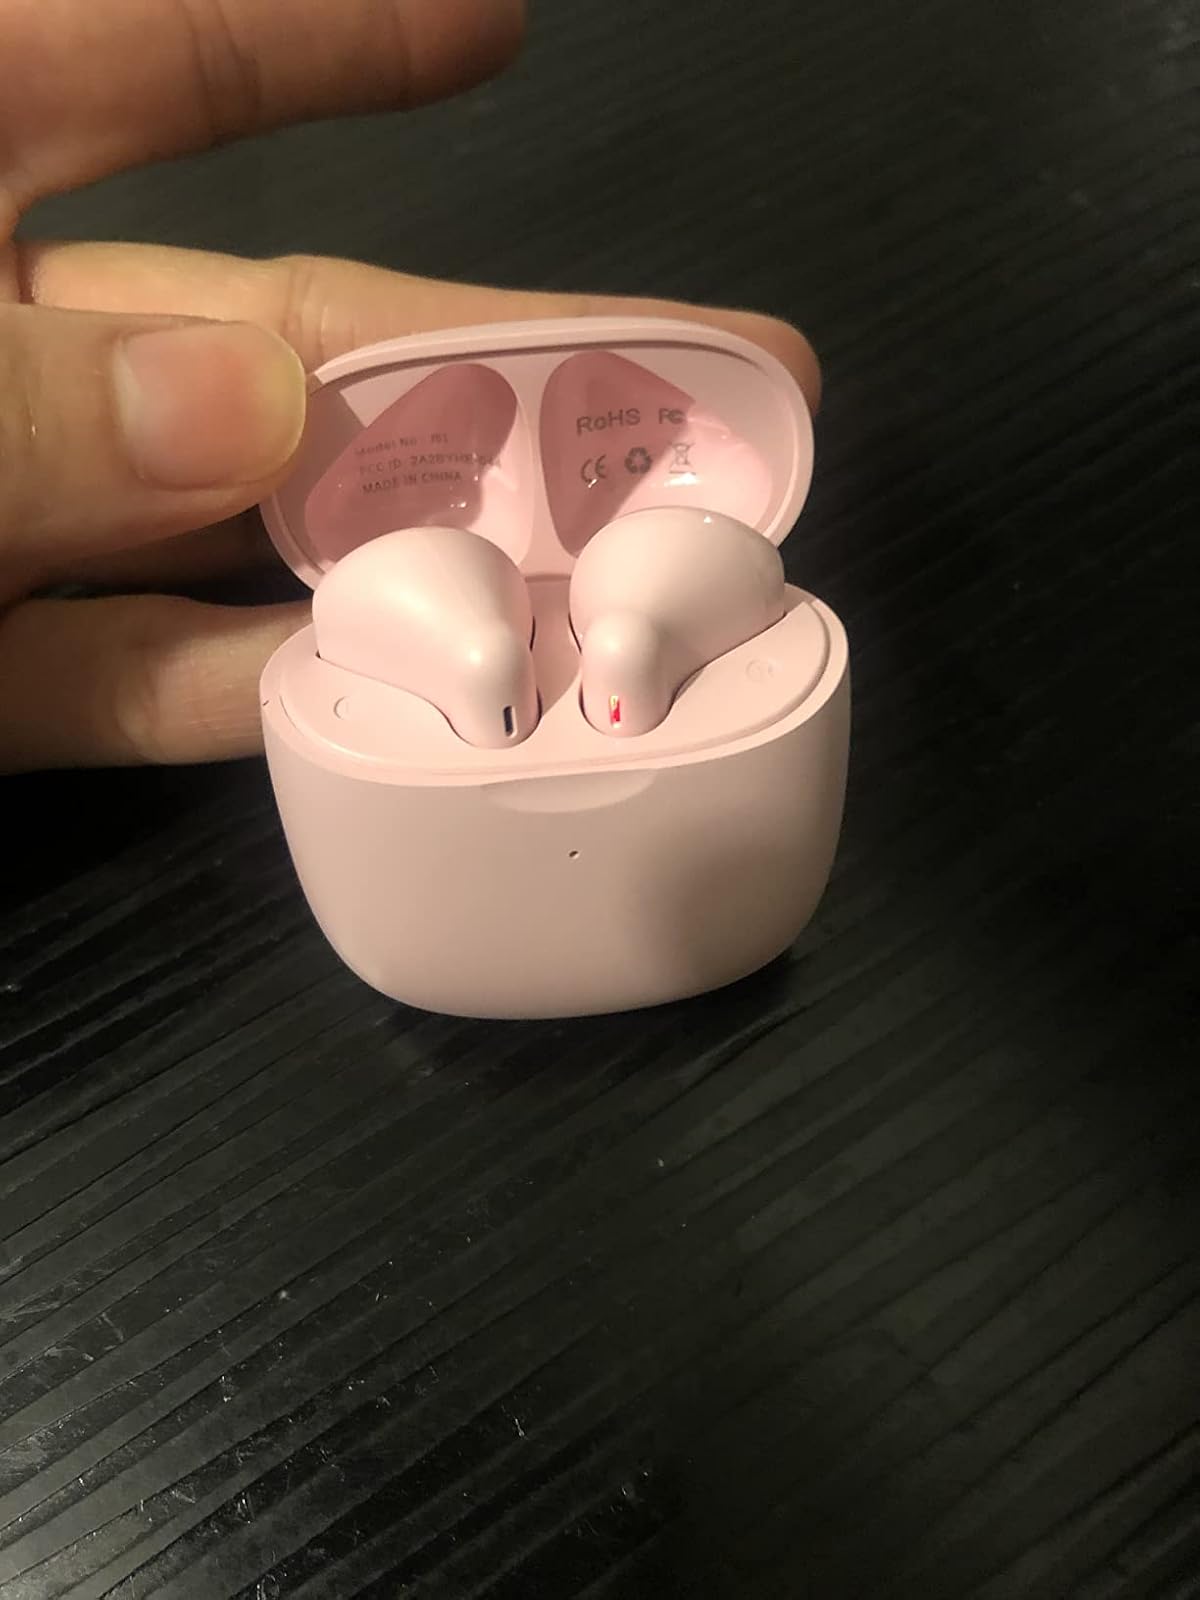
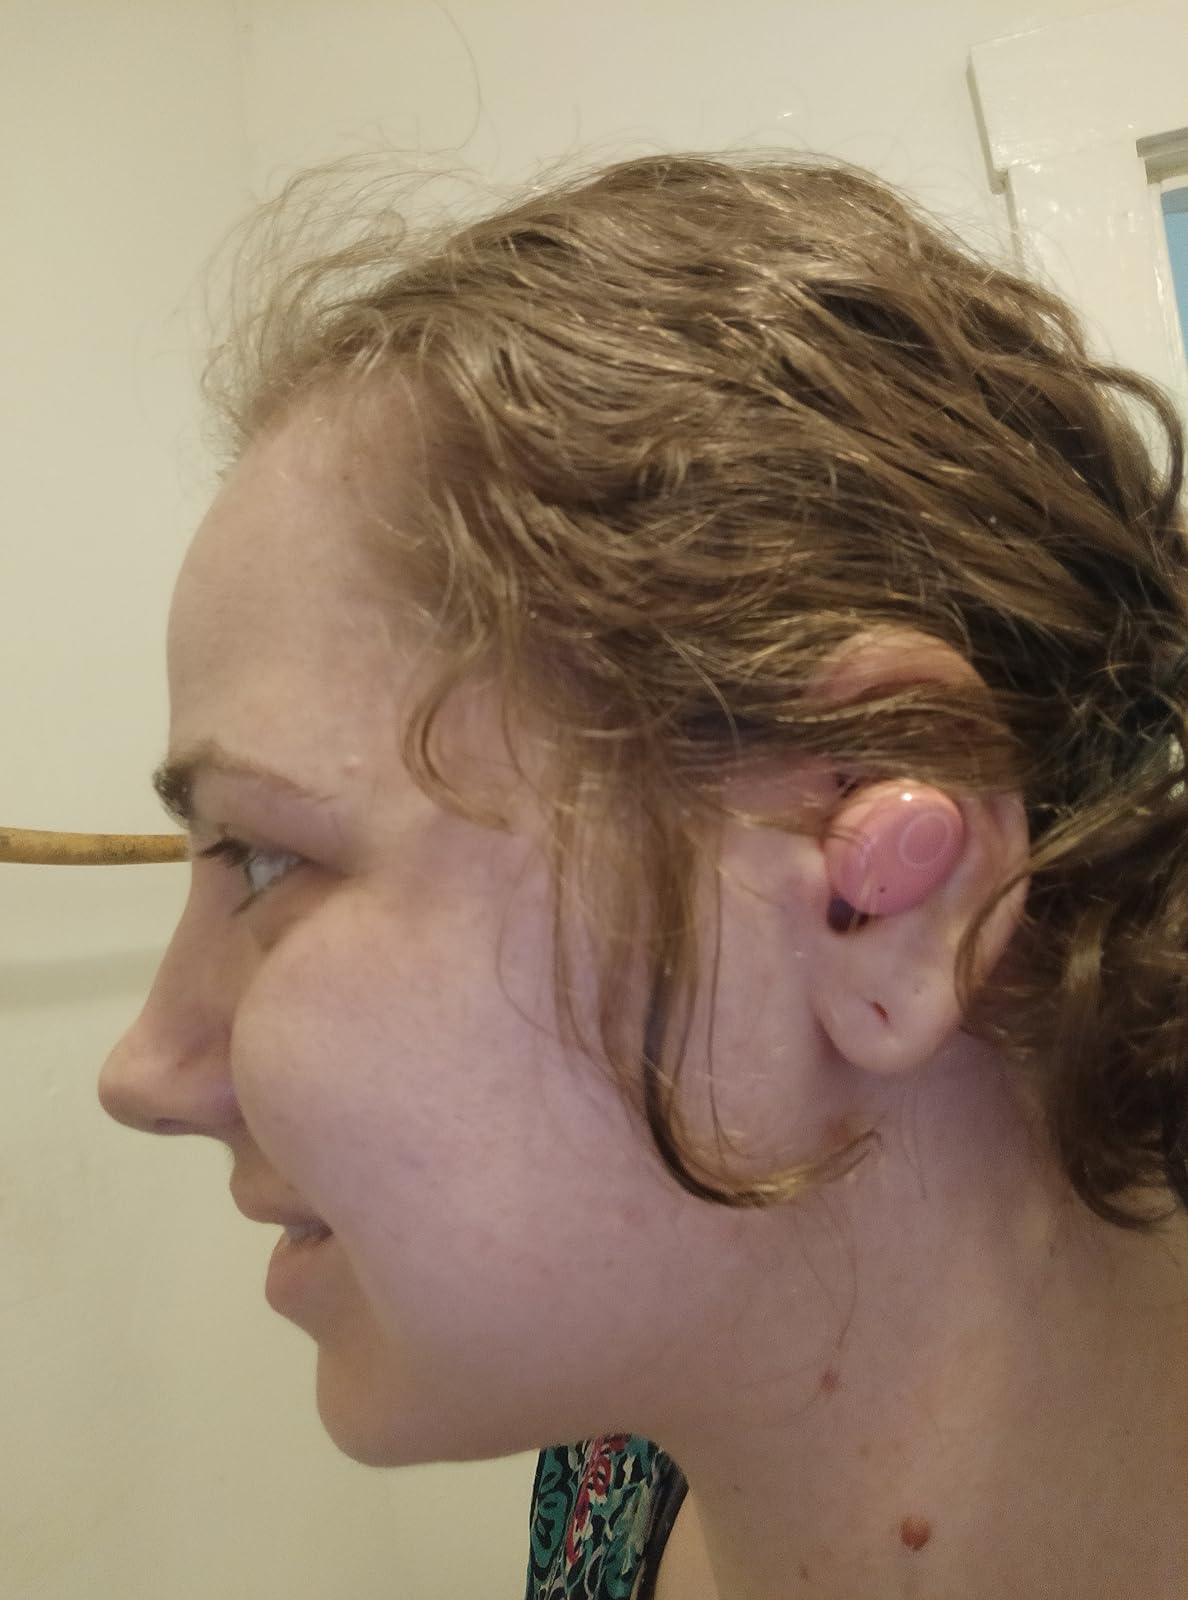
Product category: earbuds
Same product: no